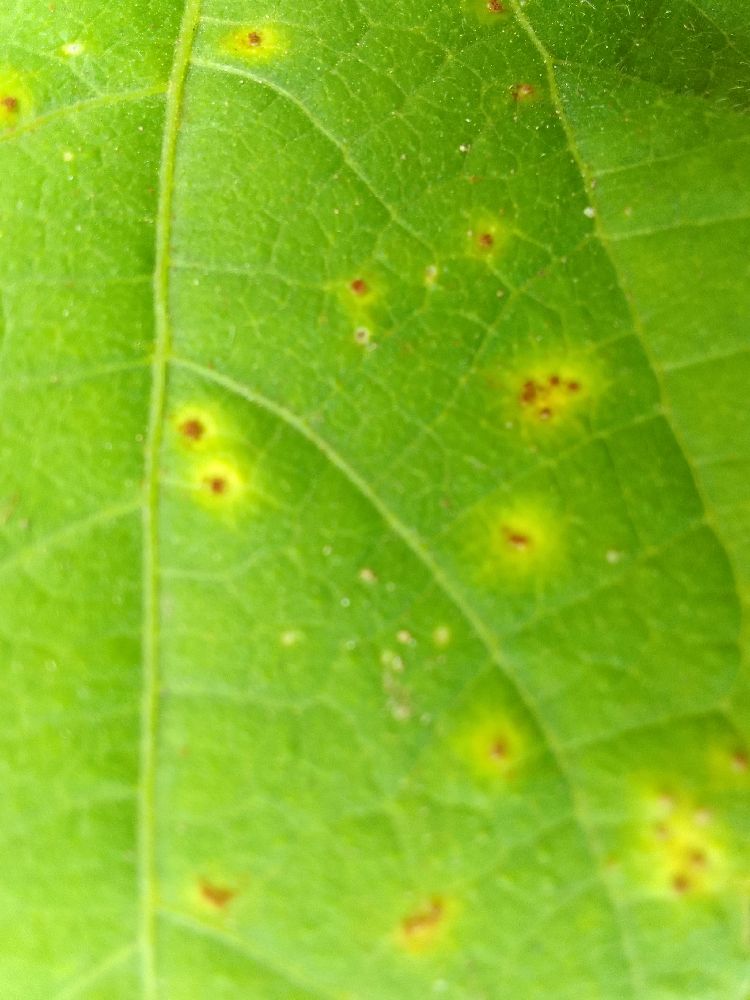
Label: rust